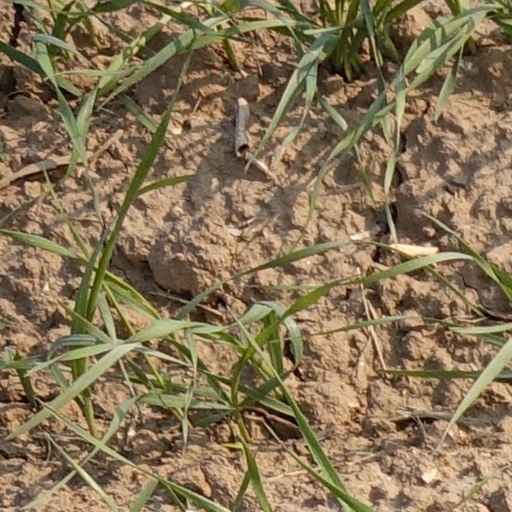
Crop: wheat